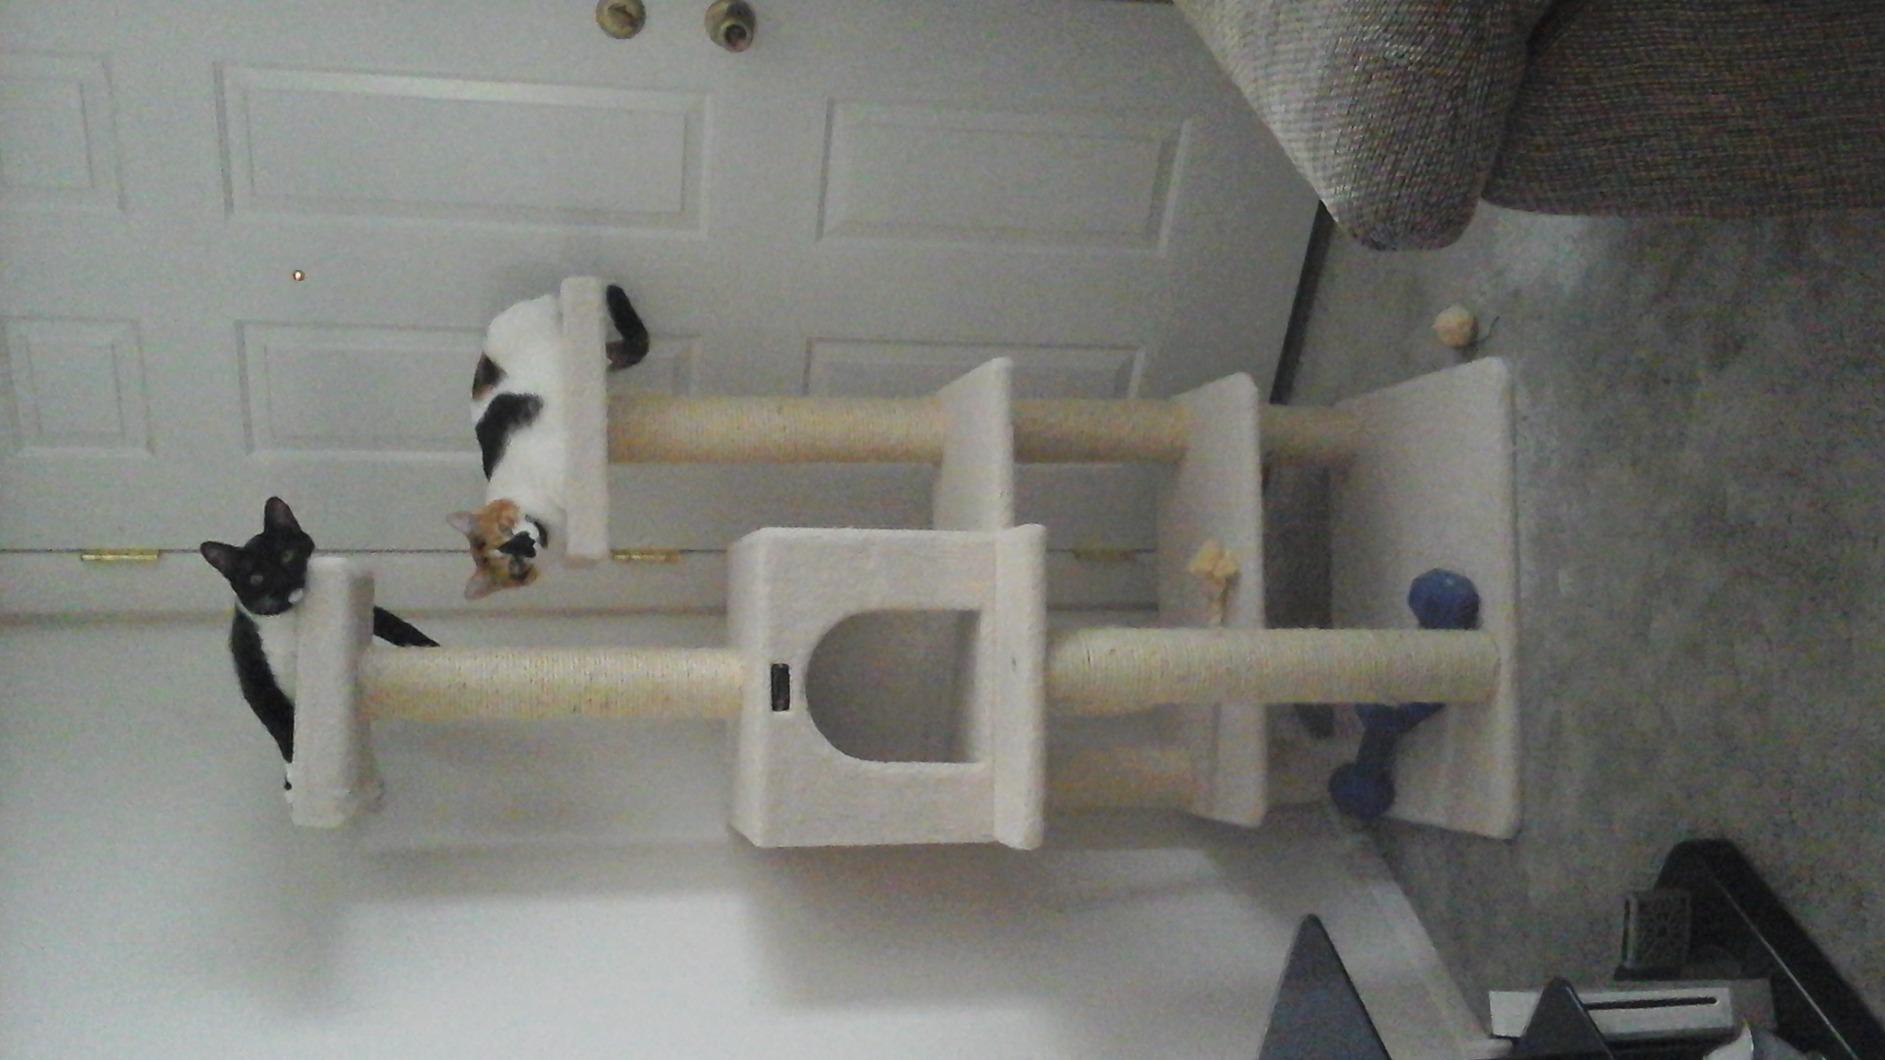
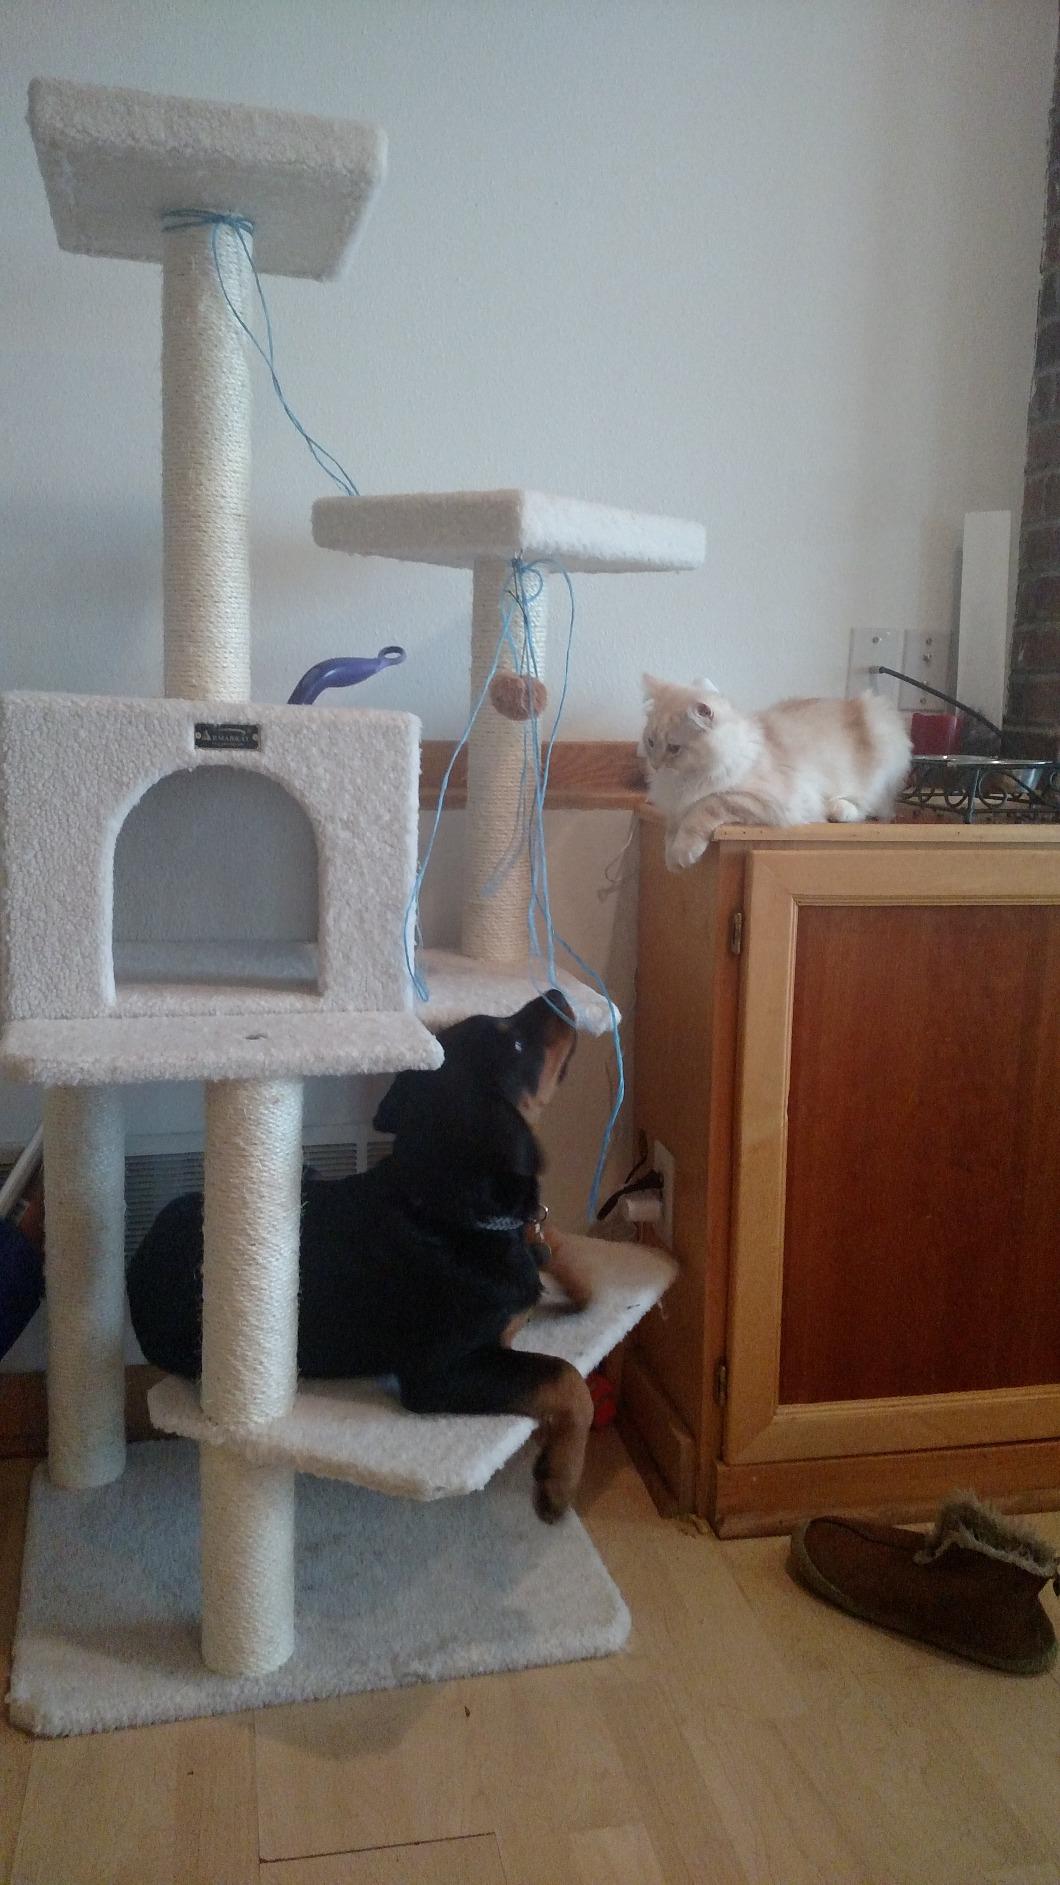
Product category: items_cat tree
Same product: yes